Charles H. M. Kerr

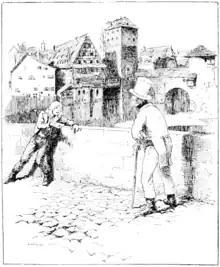
Kerr's illustration for a story on Kaspar Hauser, 1893

In 1906 Kerr was admitted to the Priory, a private clinic, and then to the Manor House asylum, a private mental hospital located in Chiswick in south-west London; at this time he was addicted to morphine.